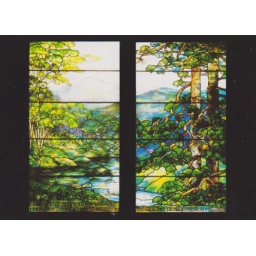
The Redfiel Proctor Memorial deptych window , Union Church, Vermont. C 1909. Stained glass by Tiffany.